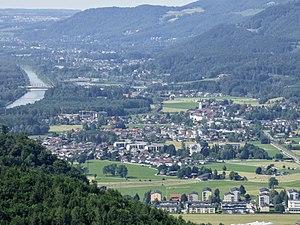
Puch bei Hallein est une commune autrichienne du district de Hallein dans l'État de Salzbourg.